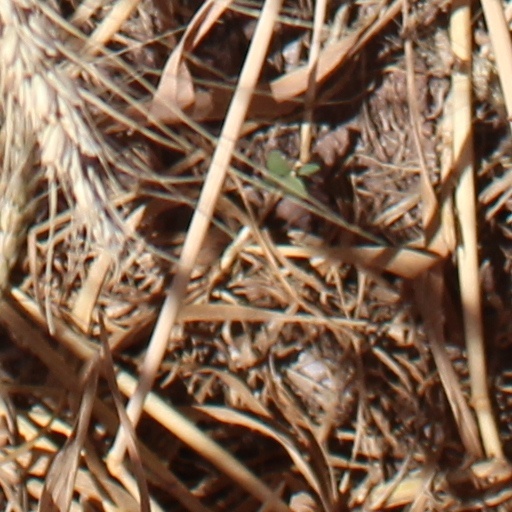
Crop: wheat